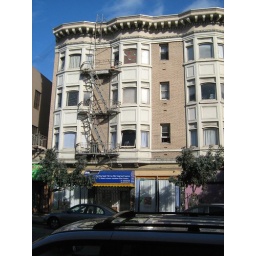
my window (2nd floor - no one below me, so you can jump around if you want)